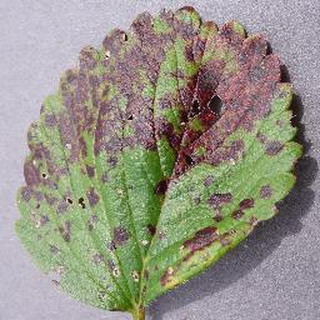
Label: strawberry_leaf_scorch